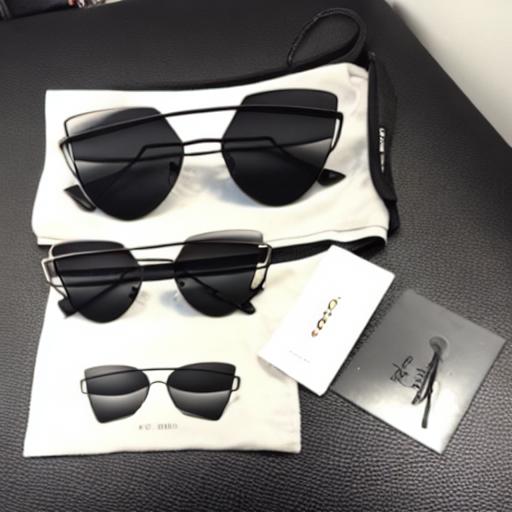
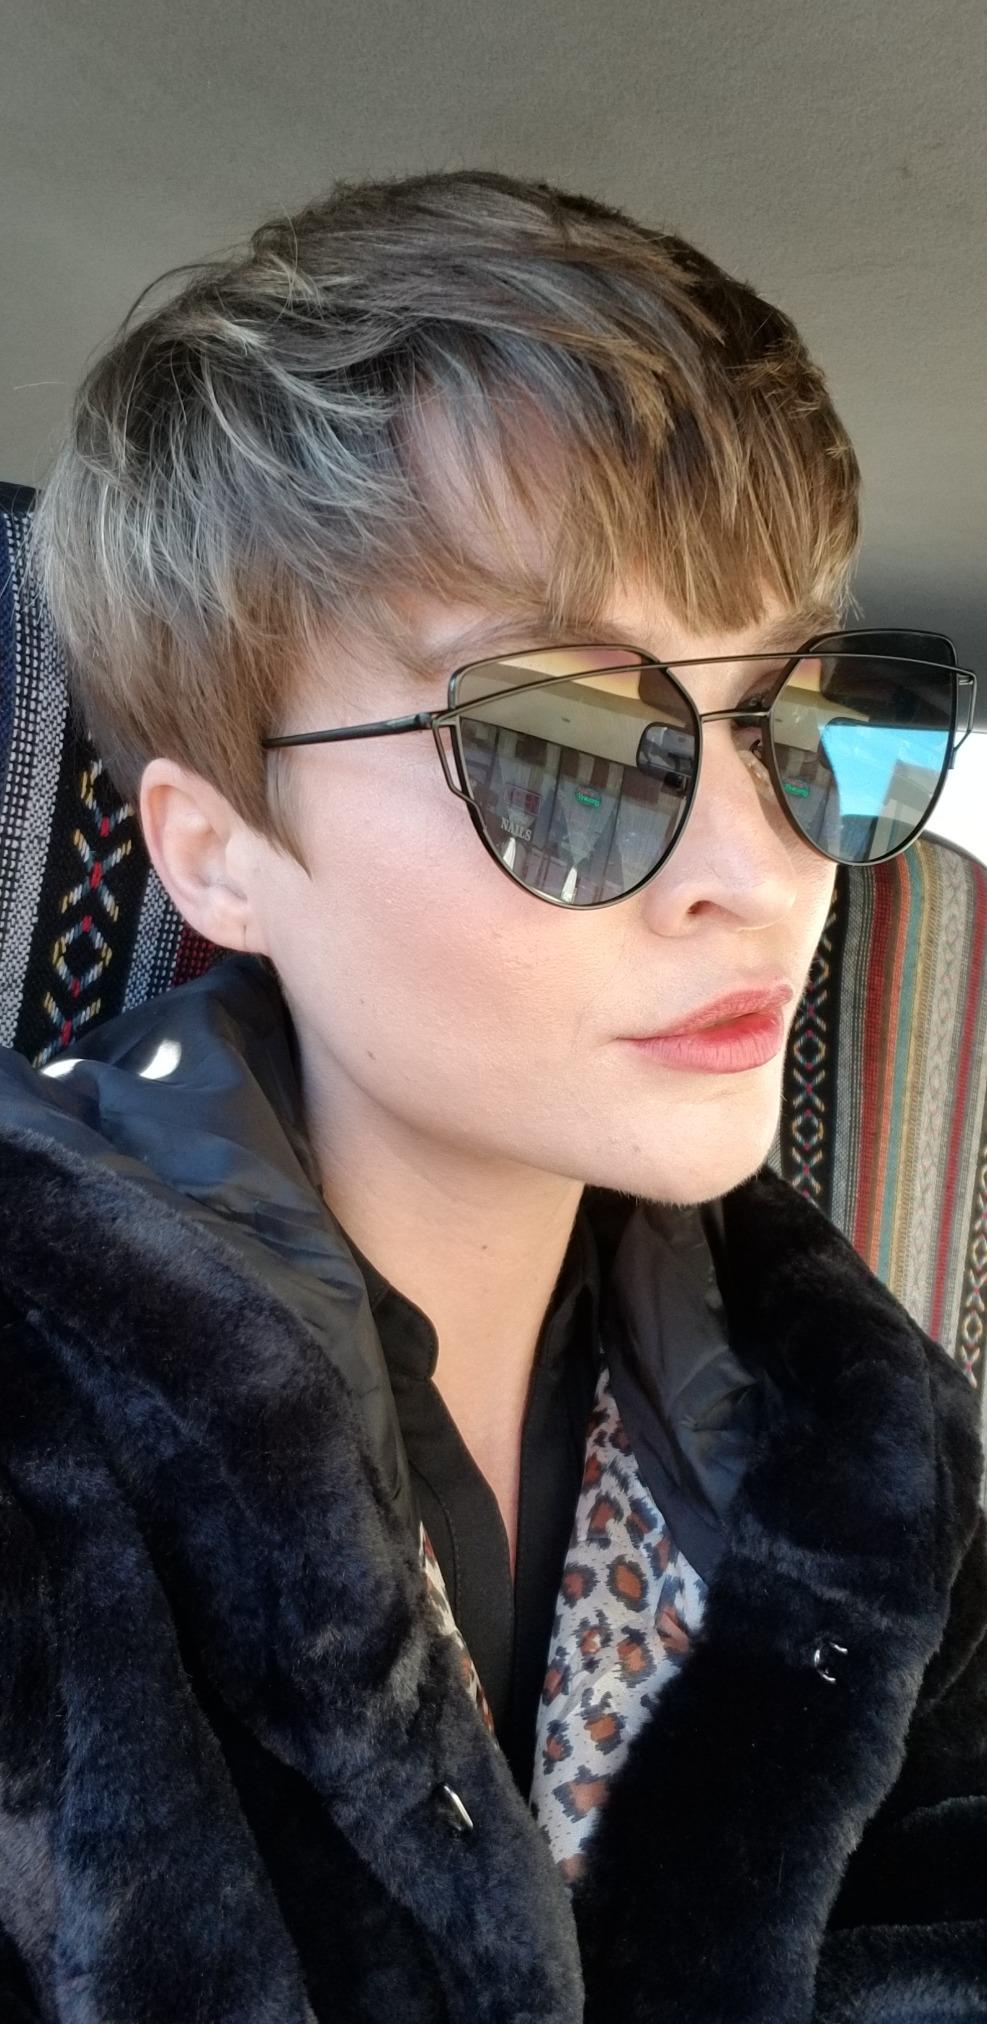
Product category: accessories_sunglasses
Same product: no